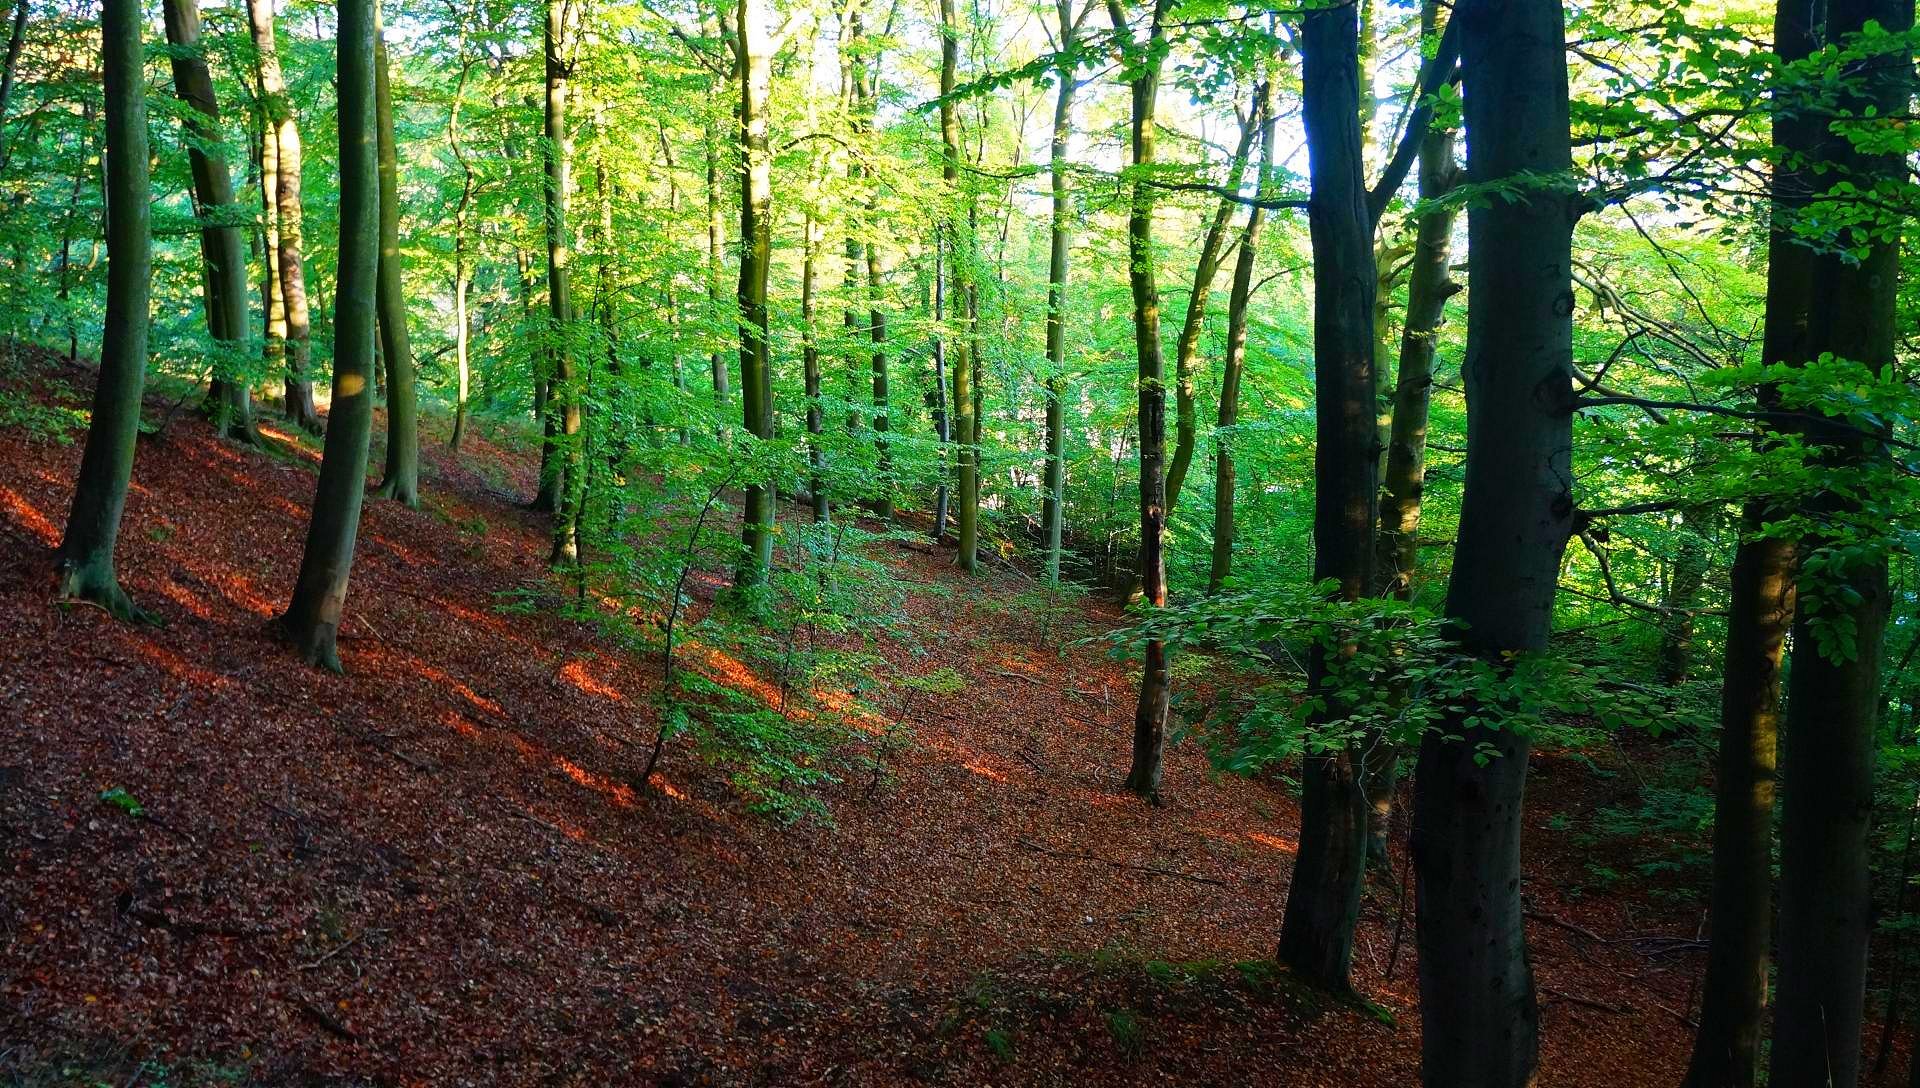
forest, tree, green, park, natural landscape, plant, wood, terrestrial plant, trunk, biome, People in nature, deciduous, Tints and shades, grass, landscape, twig, temperate broadleaf and mixed forest, woodland, grove, jungle, spruce fir forest, path, soil, Northern hardwood forest, tropical and subtropical coniferous forests, old growth forest, temperate coniferous forest, shade, riparian forest, valdivian temperate rain forest, vascular plant, plant stem, autumn, rainforest